Window

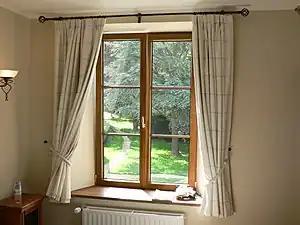
Casement window

A casement window is a window with a hinged sash that swings in or out like a door comprising either a side-hung, top-hung (also called "awning window"; see below), or occasionally bottom-hung sash or a combination of these types, sometimes with fixed panels on one or more sides of the sash. In the US, these are usually opened using a crank, but in parts of Europe, they tend to use projection friction stays and espagnolette locking. Formerly, plain hinges were used with a casement stay. Handing applies to casement windows to determine direction of swing; a casement window may be left-handed, right-handed, or double. The casement window is the dominant type now found in modern buildings in the UK and many other parts of Europe.